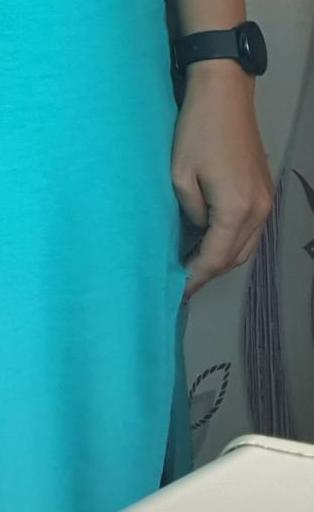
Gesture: no_gesture